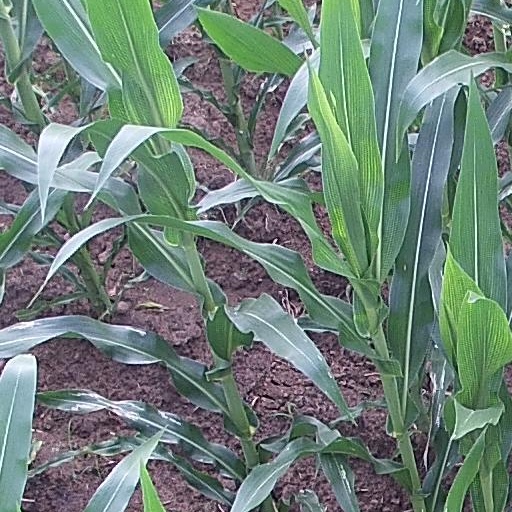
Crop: maize; corn